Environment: lab
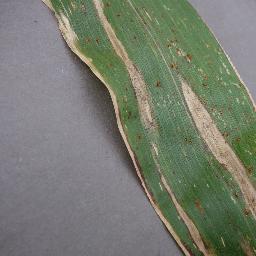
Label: northern_corn_leaf_blight